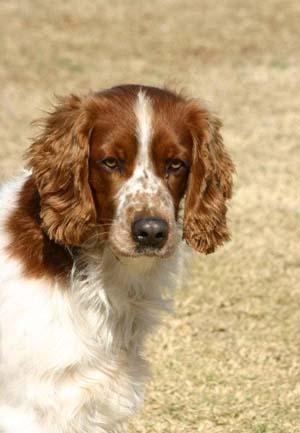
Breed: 202-n000023-Welsh_springer_spaniel